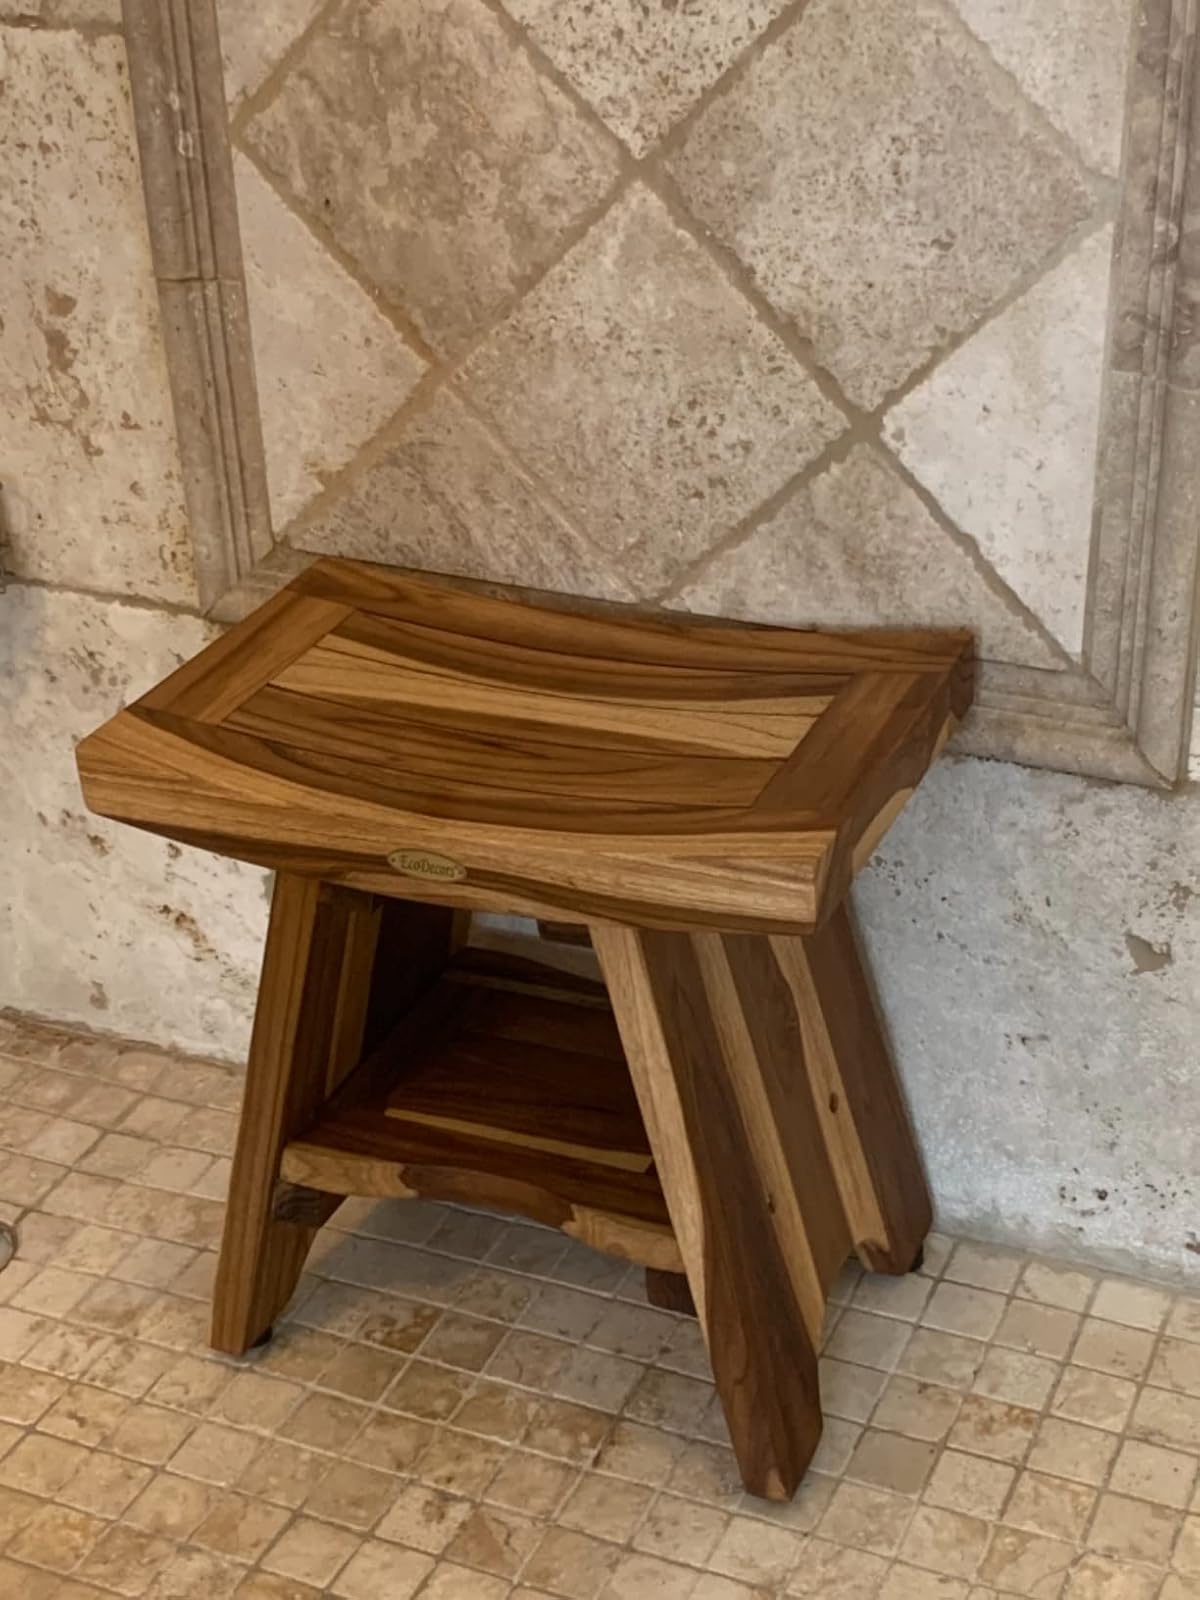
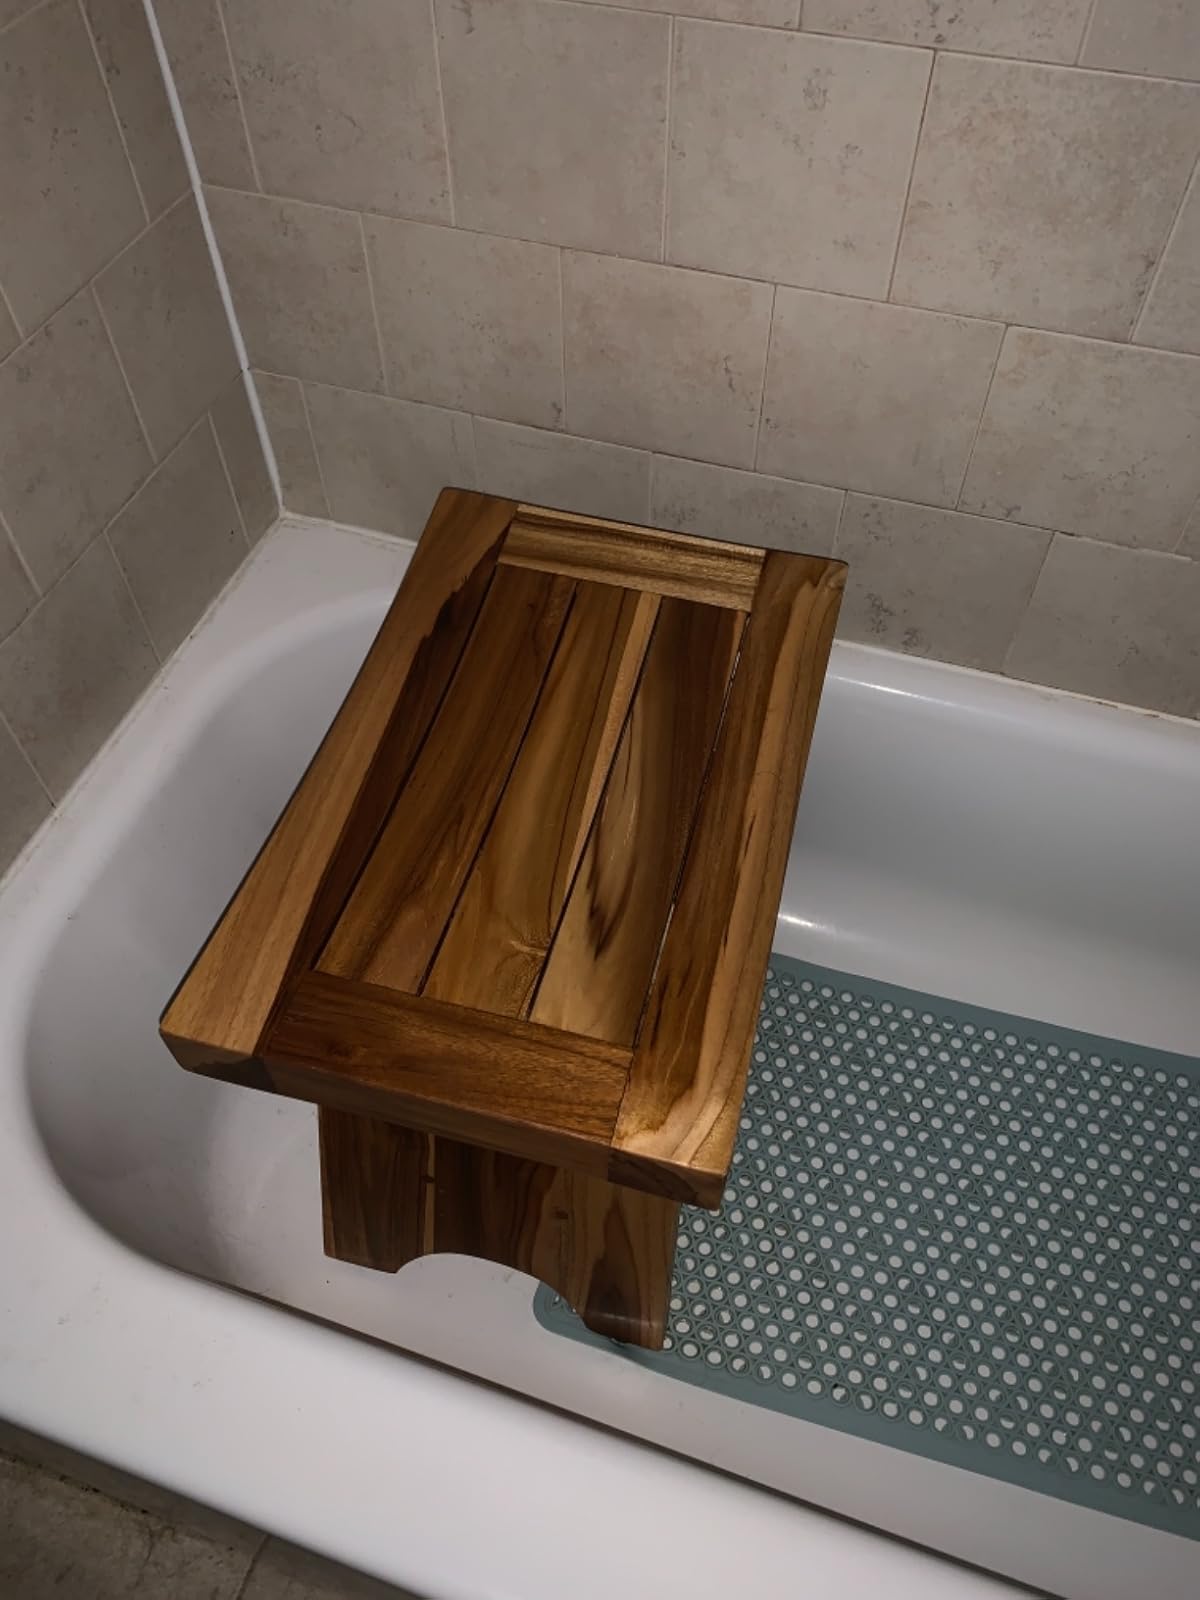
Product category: stool
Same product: yes